Imam Hossein University

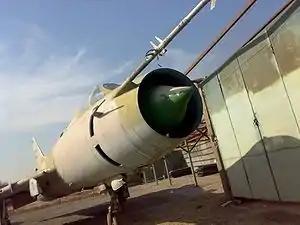
Department of Aerospace Engineering (دانشکده هوا و فضا)

Imam Hossein University offers Aerospace Engineering degree programs at undergraduate and postgraduate levels. It is among some universities in Iran, where provide the Aerospace Engineering degrees. These universities includes K. N. Toosi University of Technology, Sharif University of Technology, Amirkabir University of Technology, Imam Hossein University, and Malek-Ashtar University of Technology. The Sharif University of Technology is the first university, where offers bachelor's degree and master's degree in the field of Aerospace Engineering and Aeronautical Engineering since 1987. The K.N. Toosi University of Technology has also PhD in Aerospace Engineering (Joint program with Moscow State Aviation Technological University in Russia). The Malek-Ashtar University of Technology is also involved in Aerospace research and programs related to Aerospace engineering.